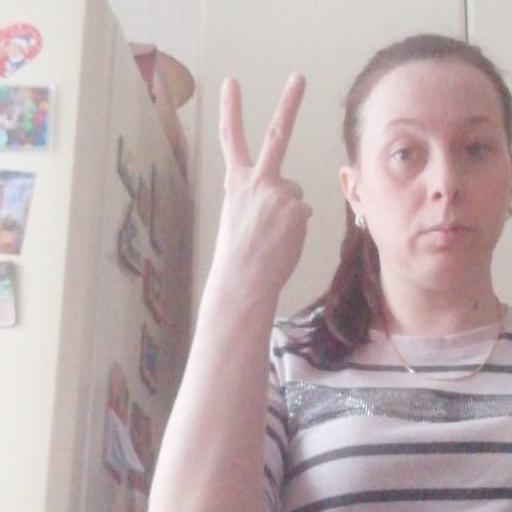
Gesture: peace_inverted